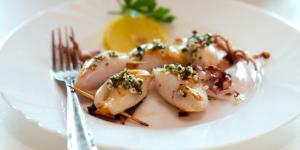
chipirones rellenos con cebolla caramelizada